Card Walker

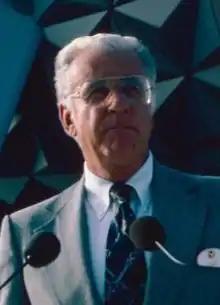
Walker in 1982

Esmond Cardon Walker (January 9, 1916 – November 28, 2005), commonly known as E. Cardon Walker or Card Walker, was an American businessman who served as a top executive at Walt Disney Productions from the 1960s through the 1980s. He was born in Rexburg, Idaho.